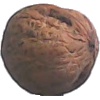
Label: walnut